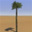
Label: palm_tree